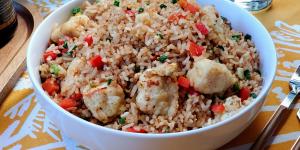
chaufa de pescado